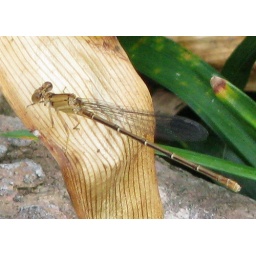
spotted in the garden at a home in Tanglewood, Houston, Texas, on June 26, 2008.